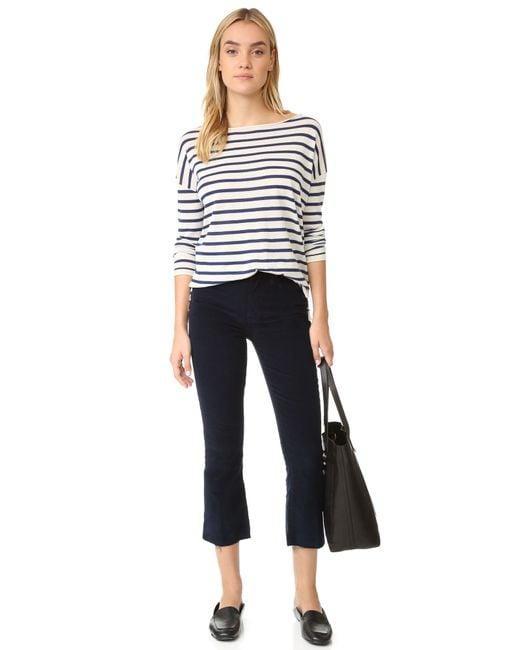
Weißes und schwarzes Streifenoberteil mit Rundhalsausschnitt und schwarzen Jeans